Lycée-Collège d'État Émile Letournel

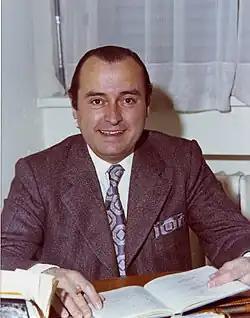
Émile Letournel, after whom the school is named

Lycée-Collège d'État Émile Letournel is a combined junior high school and senior high school/sixth-form college on the island of Saint-Pierre, in Saint Pierre and Miquelon. It was named after a famous French orthopaedic surgeon, (1927-1994), native of Saint-Pierre.